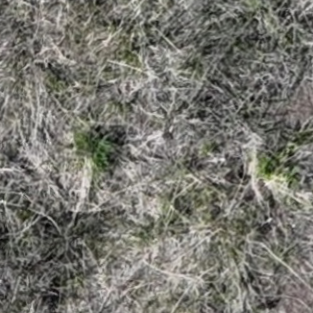
Month: may